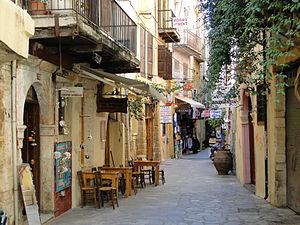
Une rue à Hania en Crète, Grèce
La Canée est une ville de Crète occidentale, dans le district régional du même nom, en Grèce. C'est la seconde ville de l'île, avec environ 55 000 habitants.